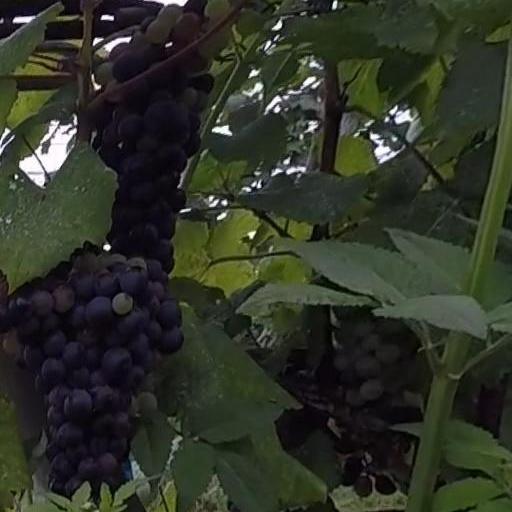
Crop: grape